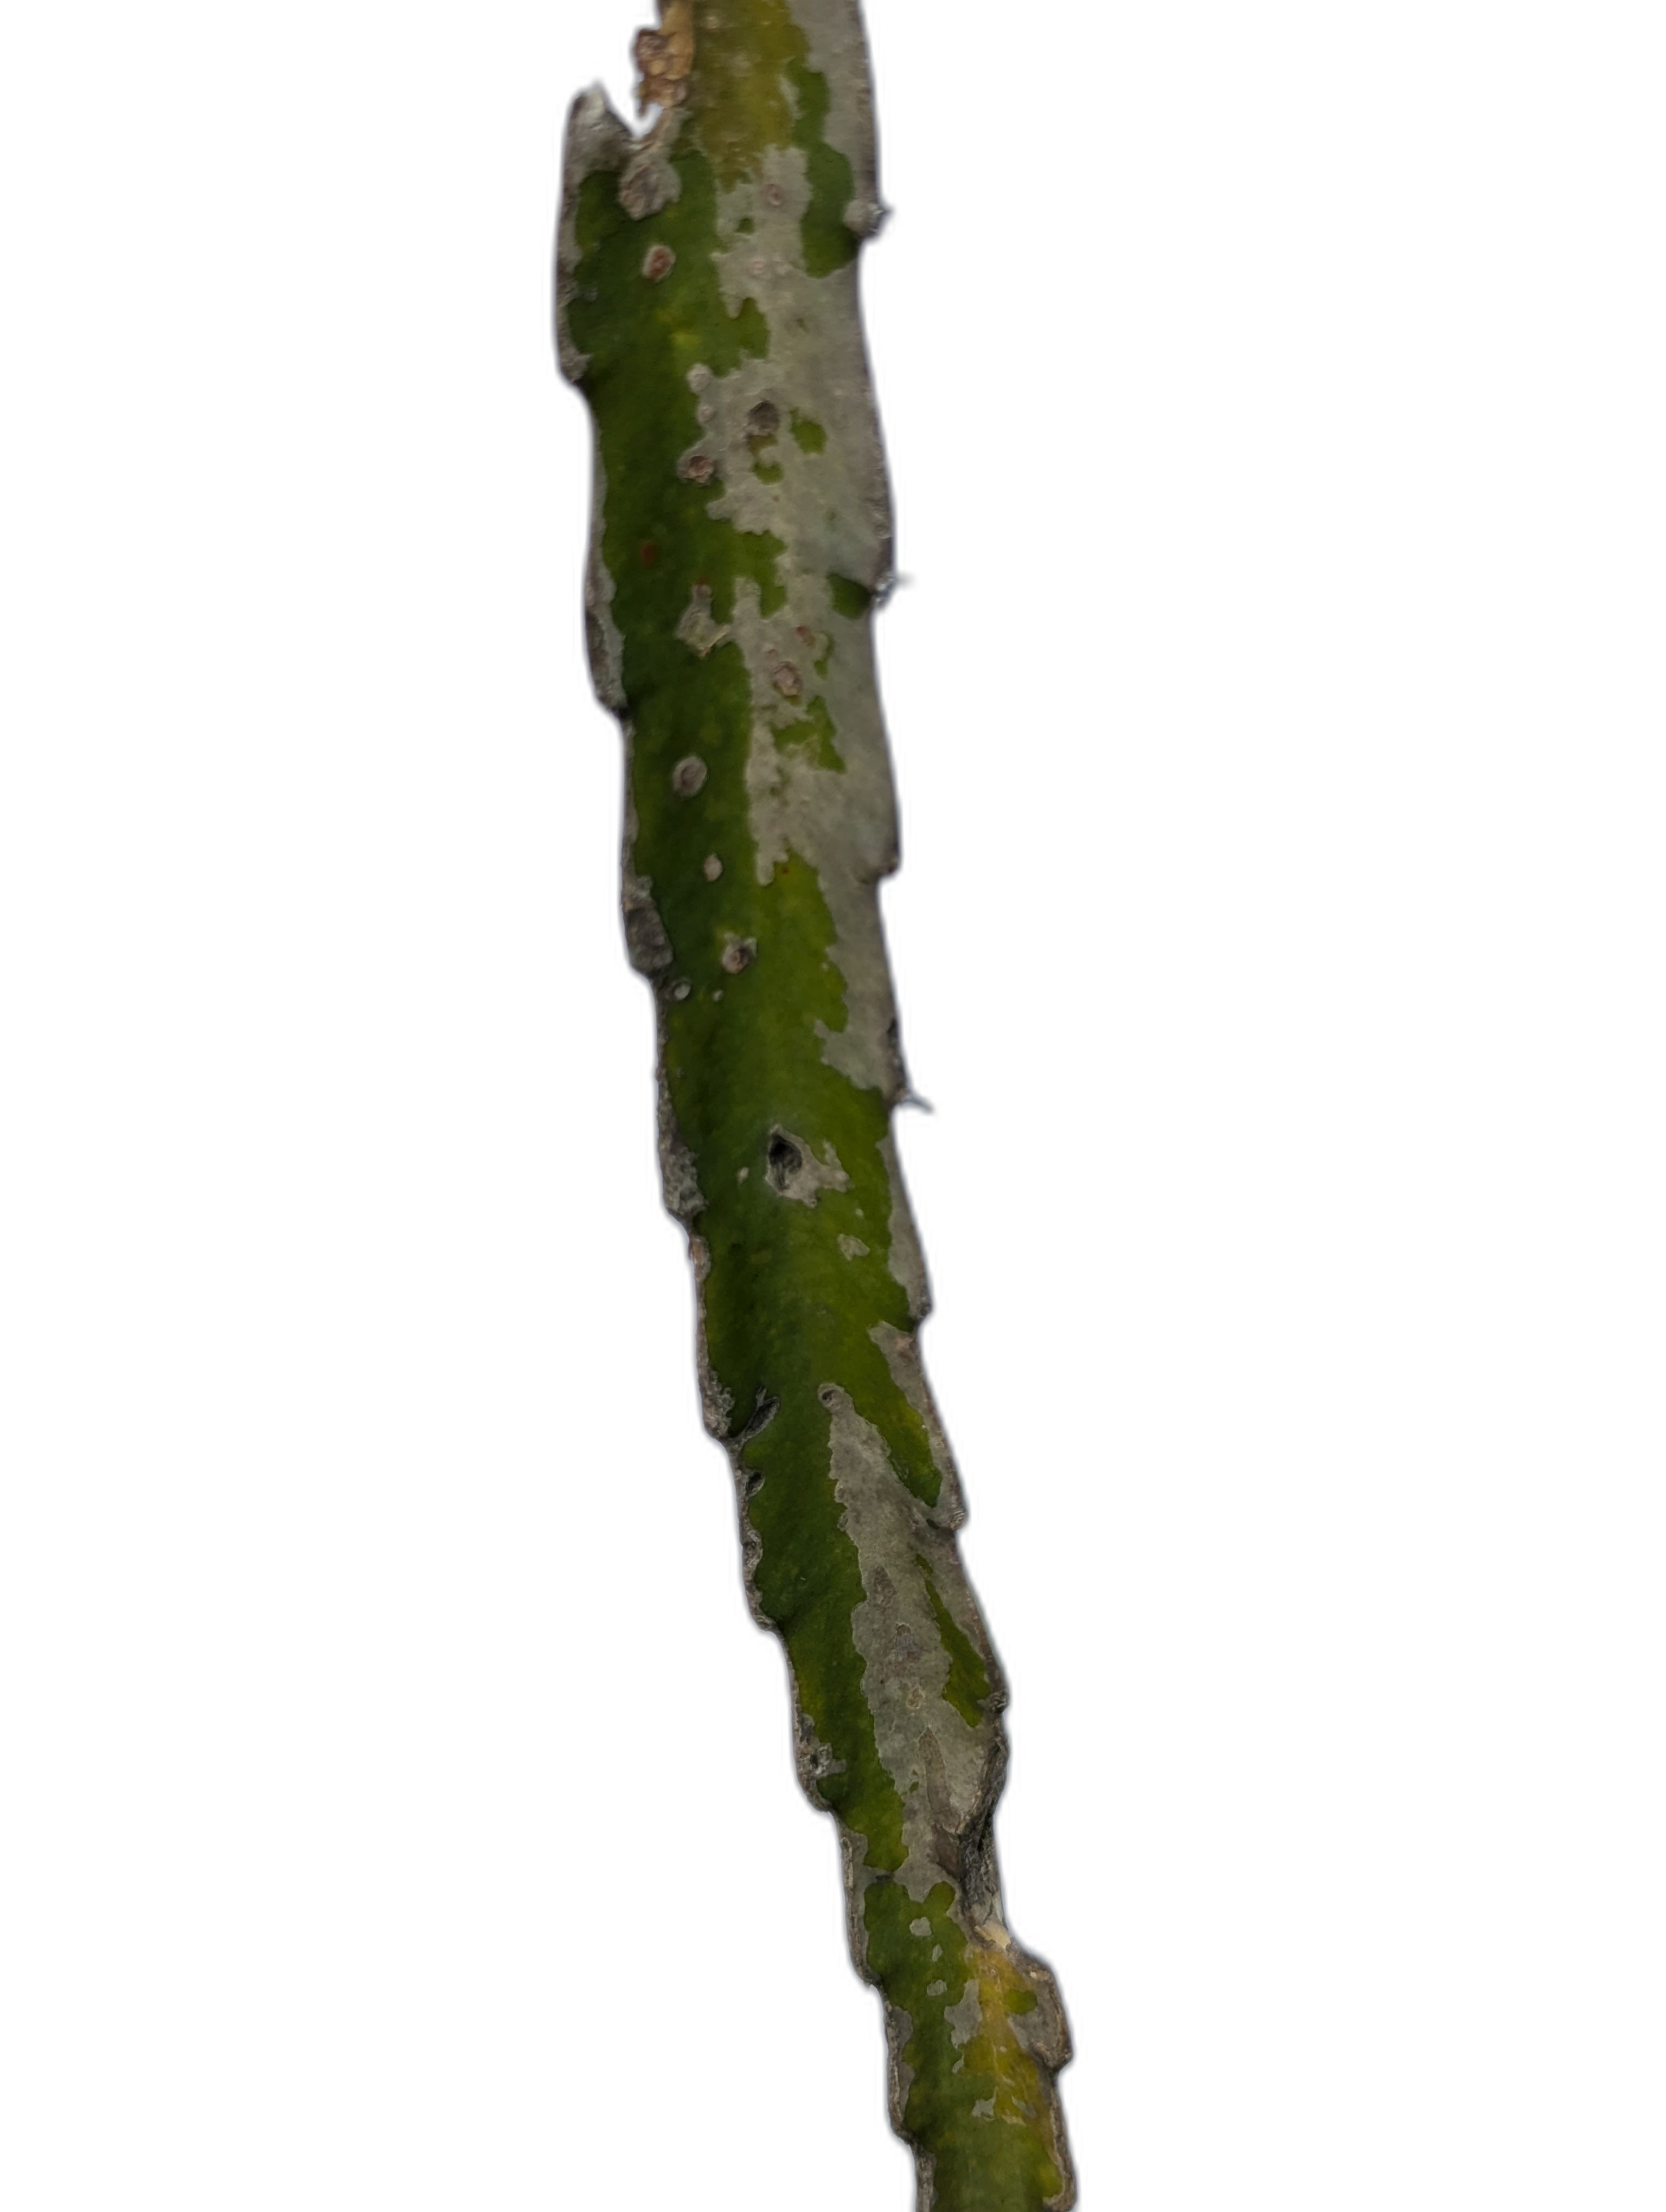
Label: Bad leaf